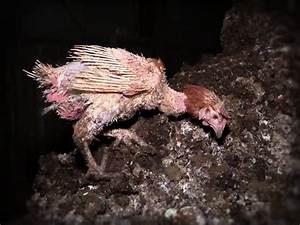
Label: chicken